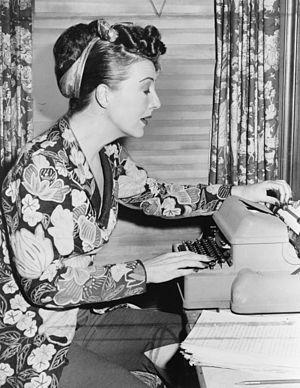
Gypsy Rose Lee, née Rose Louise Hovick le 8 janvier 1911 et morte le 26 avril 1970, était une artiste de burlesque américaine et une vedette célèbre pour son numéro de striptease. Également actrice, autrice et dramaturge, elle a publié des mémoires en 1957, adaptées en comédie musicale avec Gypsy.